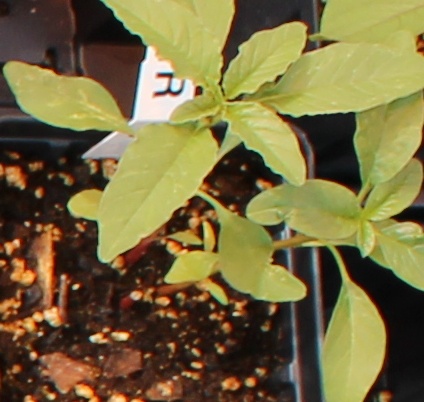
Label: Waterhemp